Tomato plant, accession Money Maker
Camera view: horizontal (90 deg, fisheye); turntable rotation: 0 degrees
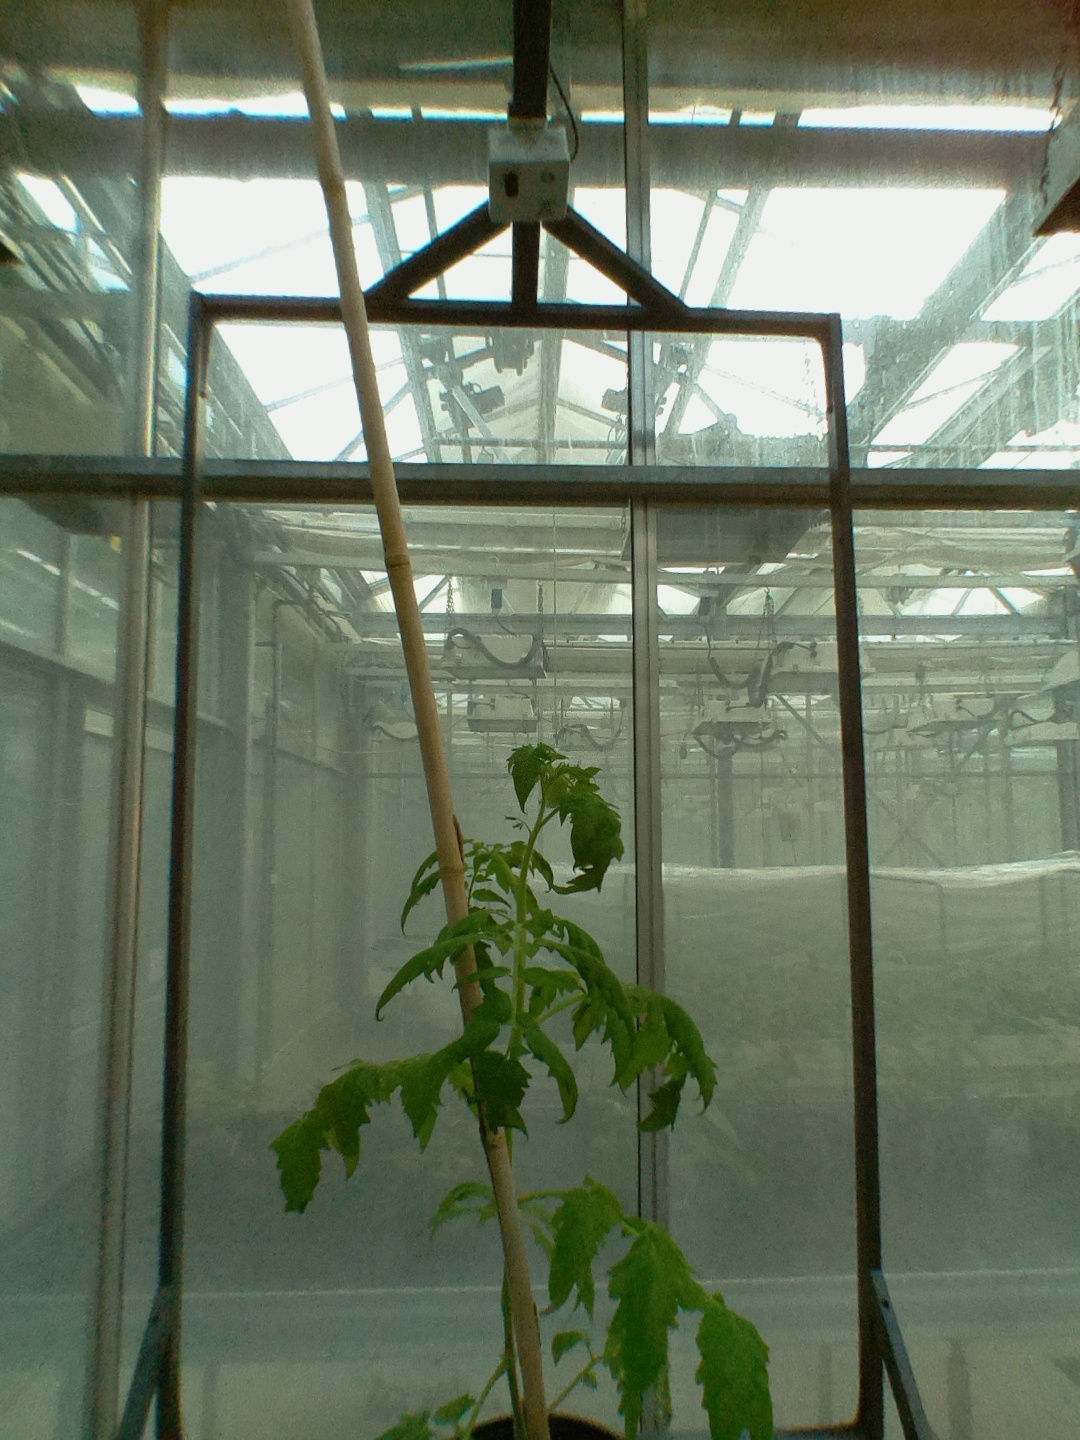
BBCH growth stage 52: 2 inflorescences visible